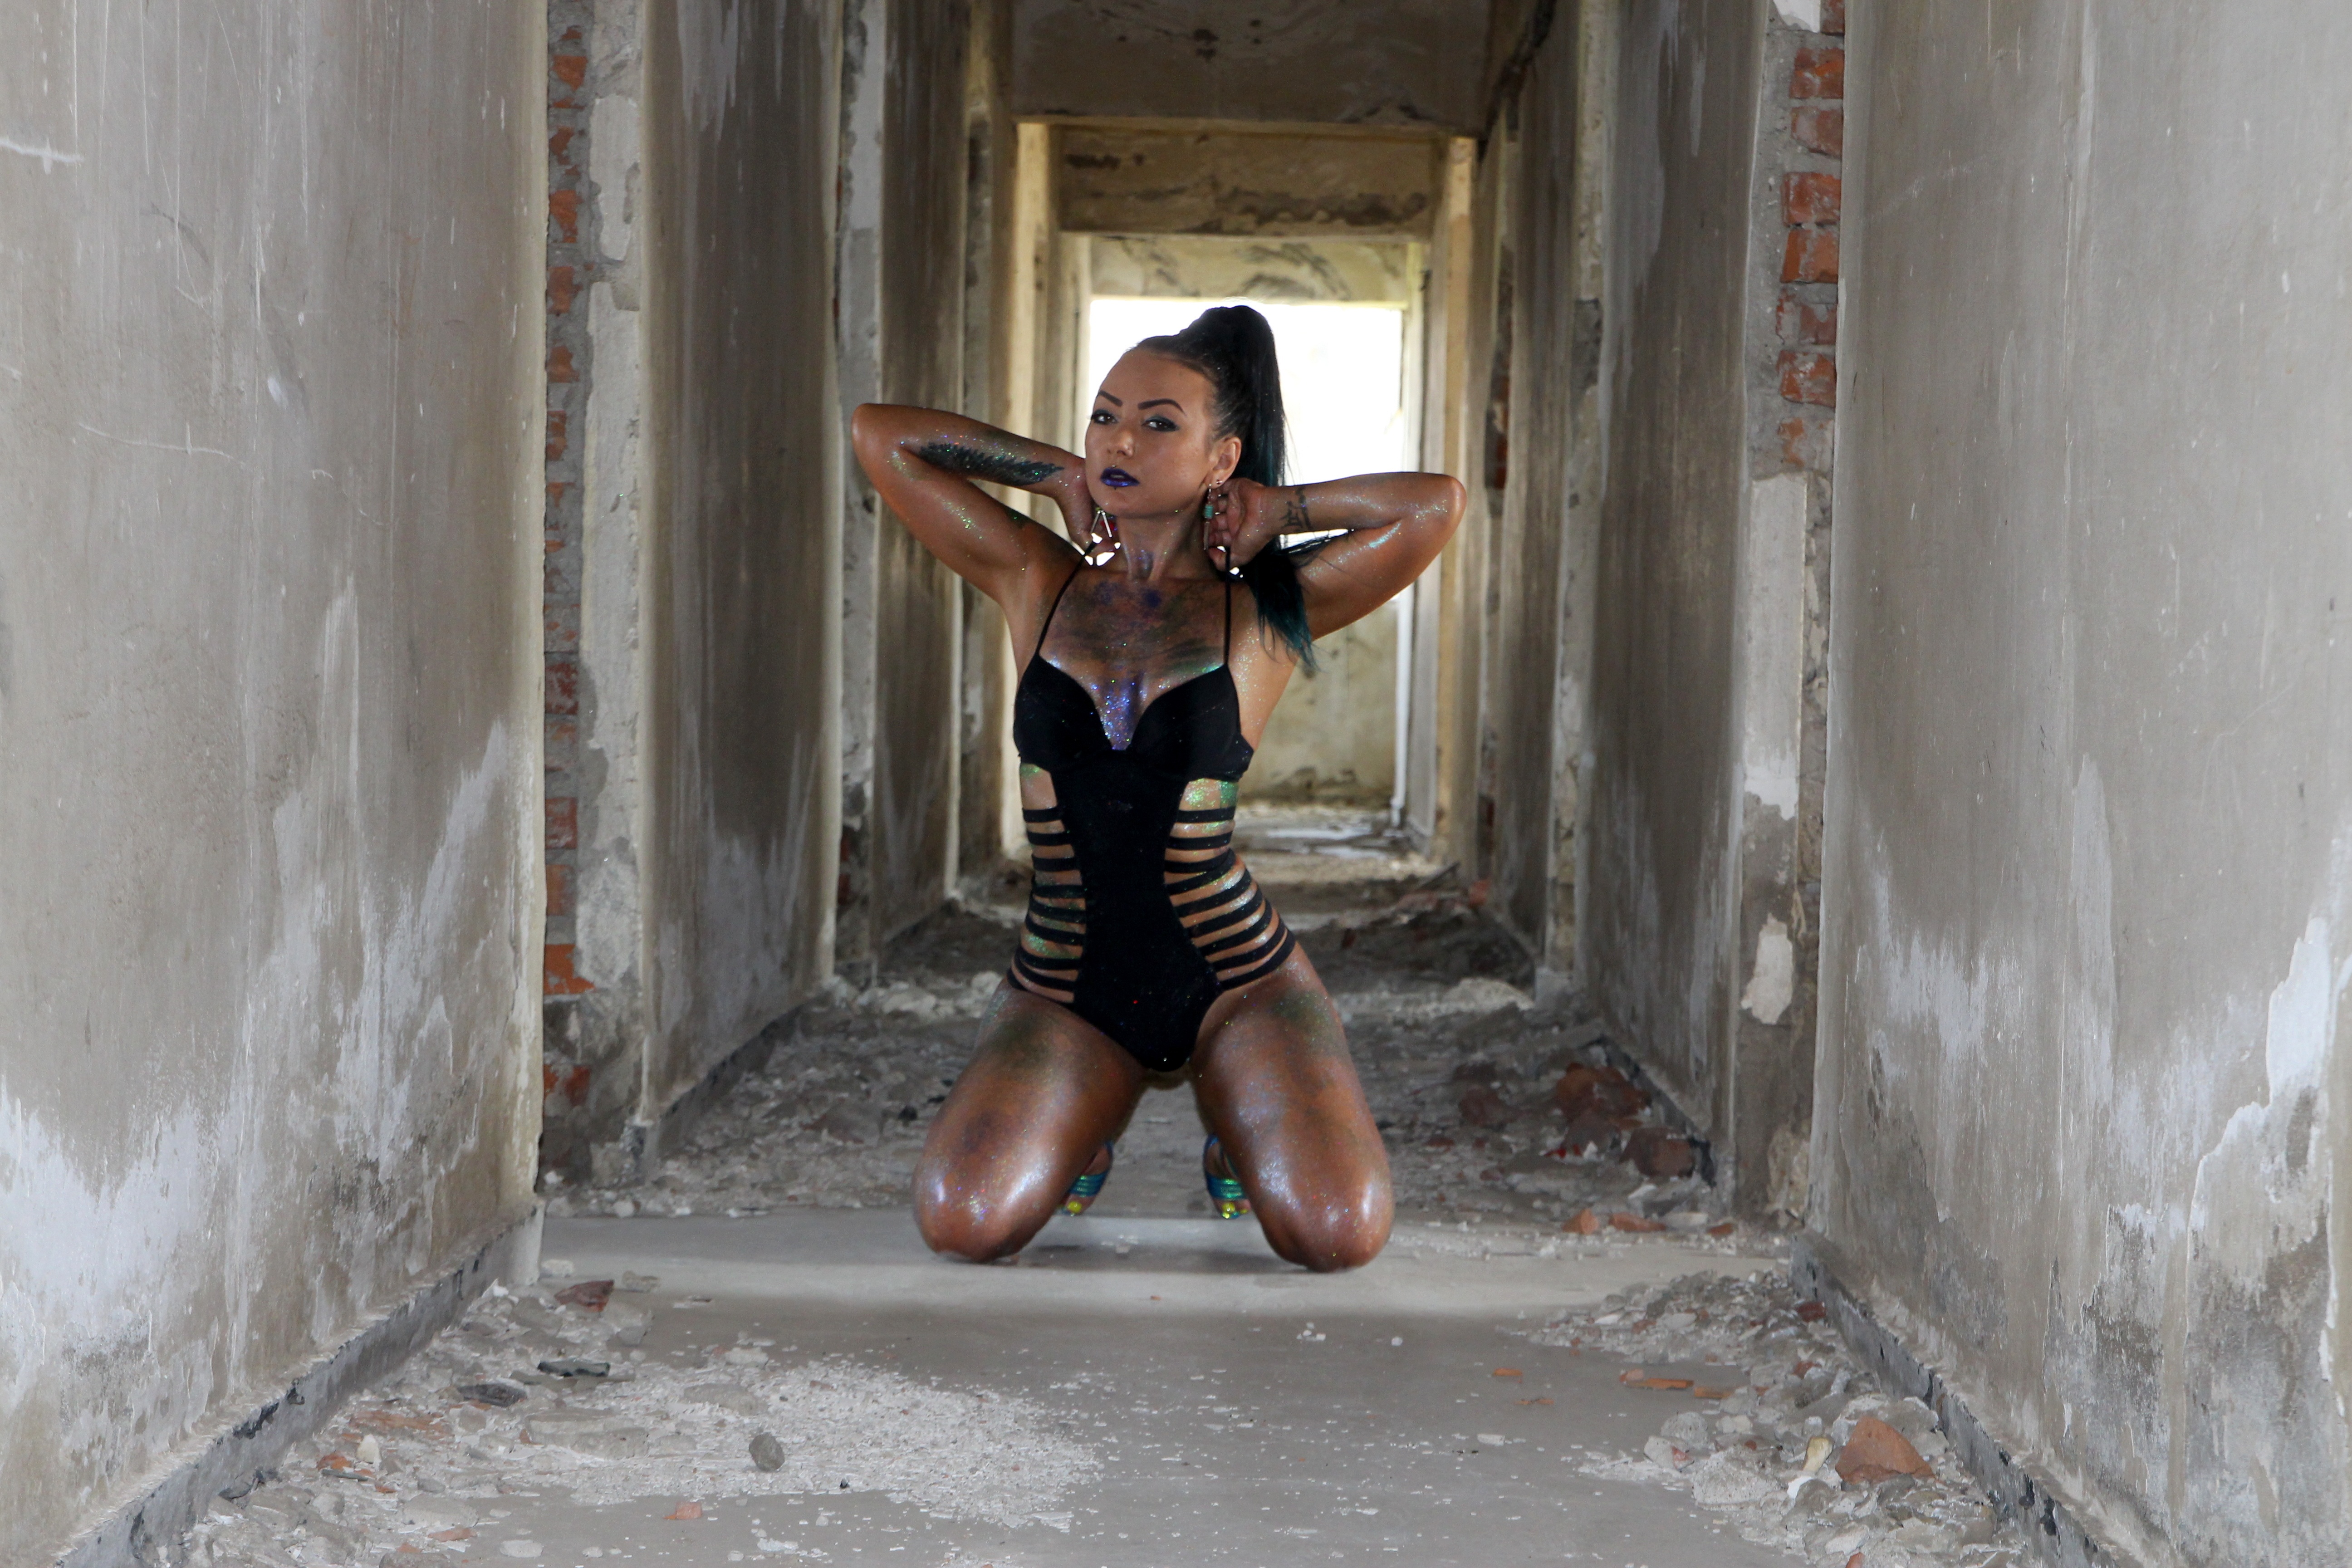
girl, woman, leg, model, spring, fashion, lady, muscle, shoes, dress, ruins, swimsuit, photograph, beauty, image, sensual, forms, photo shoot, art model